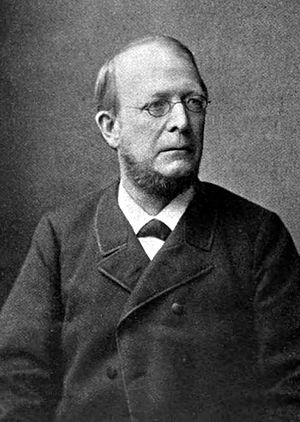
Richard Adelbert Lipsius
Richard Adelbert Lipsius var en tysk protestantisk teolog, bror til Marie Lipsius.